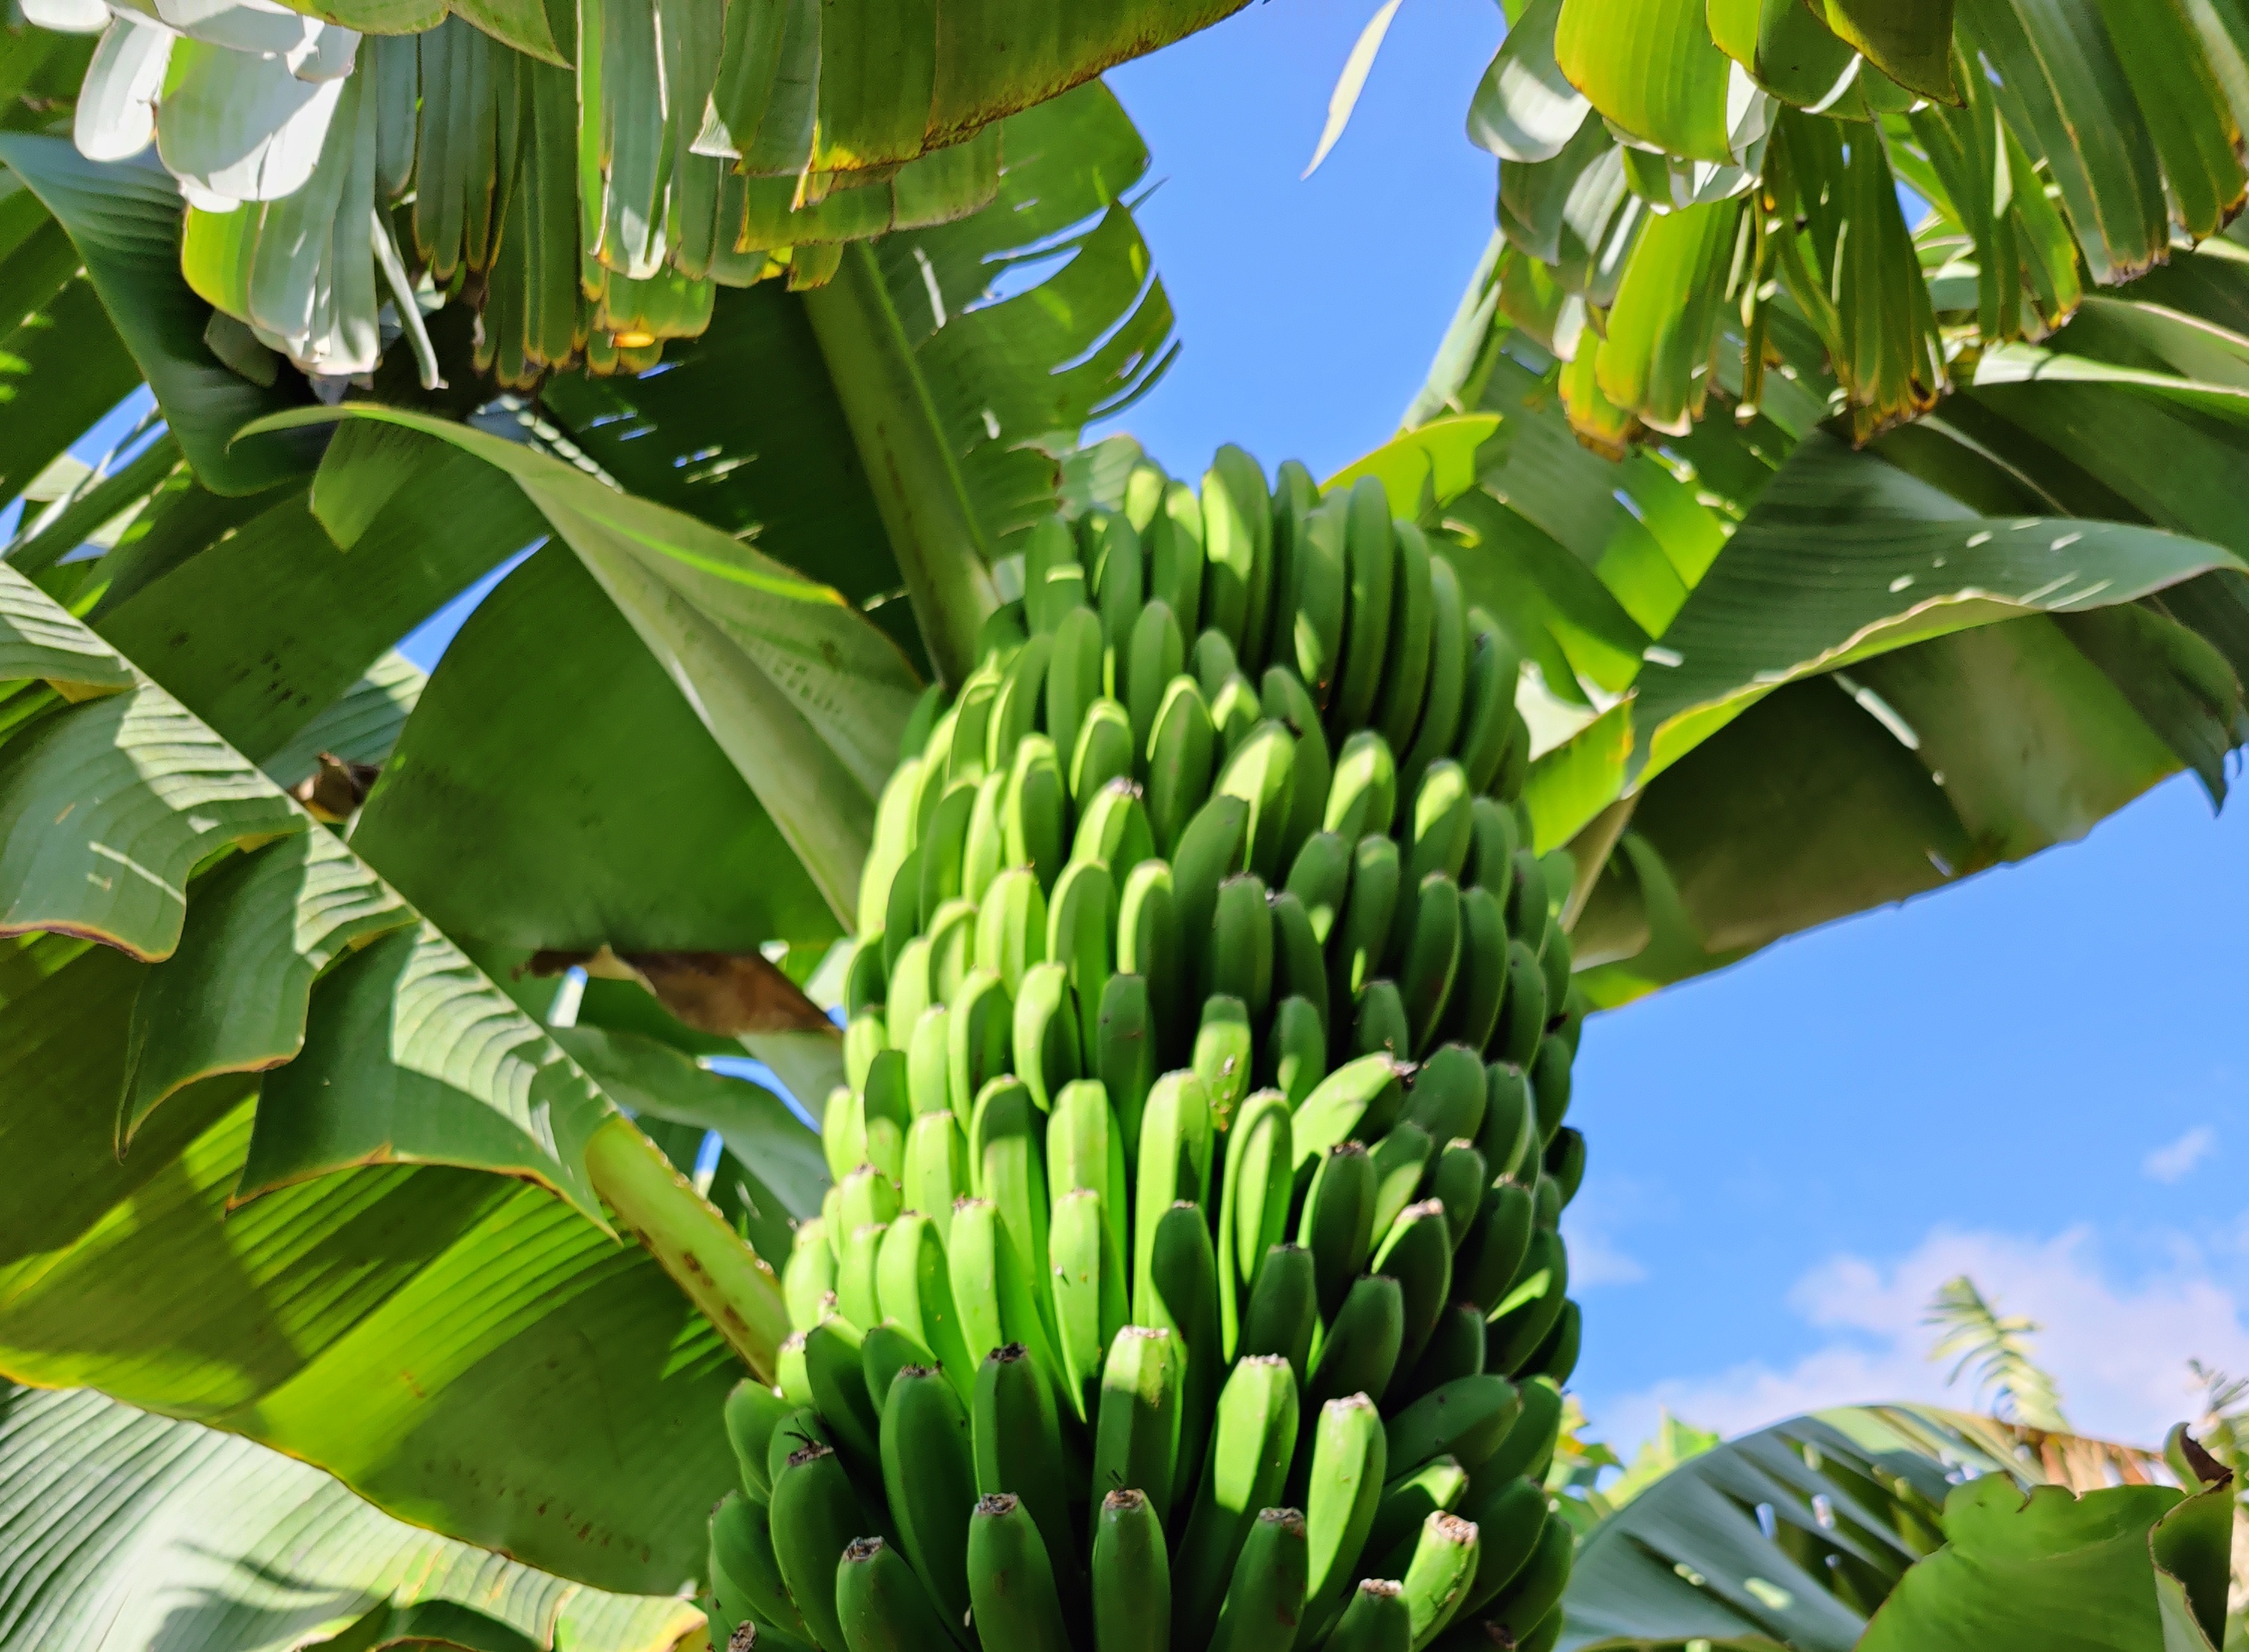
Label: Keep